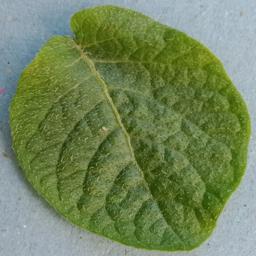
Etiqueta: Sana